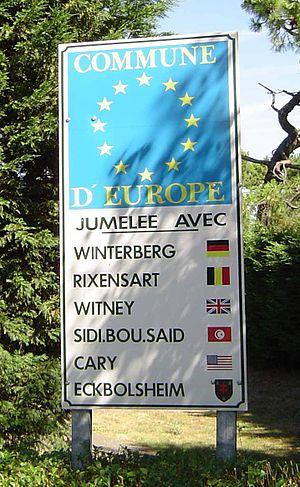
Photo prise par moi-même au Touquet le 30 juillet 2006
Le Touquet-Paris-Plage, appelée Paris-Plage jusqu'au milieu du XXᵉ siècle puis Le Touquet depuis dans le langage courant, est une commune française située dans le département du Pas-de-Calais en région Hauts-de-France dans la région naturelle du Marquenterre.